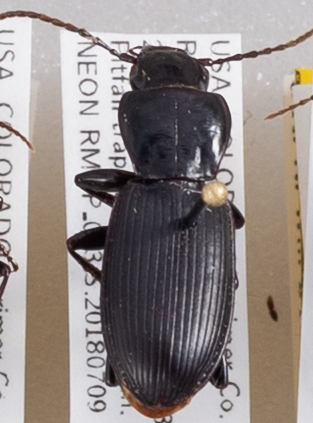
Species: Pterostichus protractus
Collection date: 2018-07-09
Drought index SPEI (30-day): -0.71
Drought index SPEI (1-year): -1.01
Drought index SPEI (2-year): -0.71